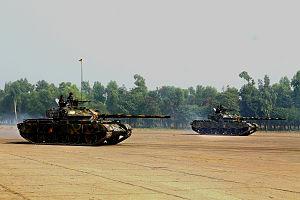
Les Type 69 et Type 79 sont des chars de combat chinois de première génération créés à partir du Type 59 : comme leurs prédécesseurs, ils possèdent un espace entre les deux premières roues. Ils ont été les premiers chars construits par la Chine sans expertise extérieure.